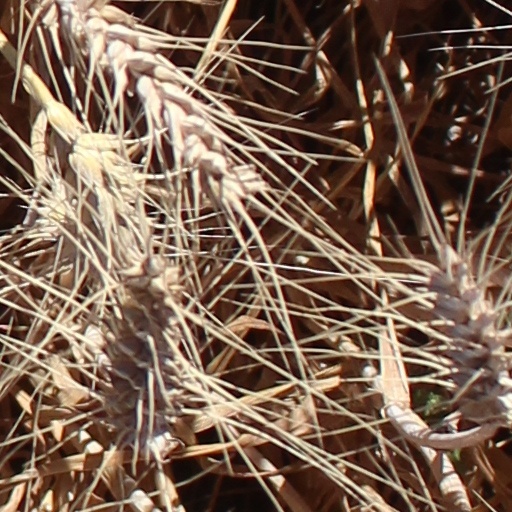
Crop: wheat